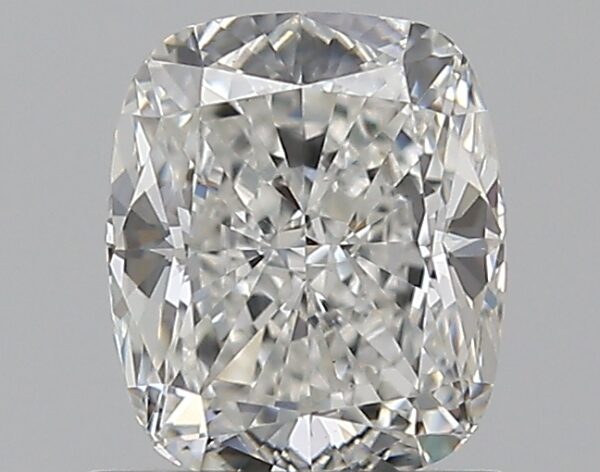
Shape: cushion
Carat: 0.91
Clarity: VS1
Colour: G
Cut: EX
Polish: EX
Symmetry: VG
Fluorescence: F
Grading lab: GIA
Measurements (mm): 6.07 x 5.1 x 3.45